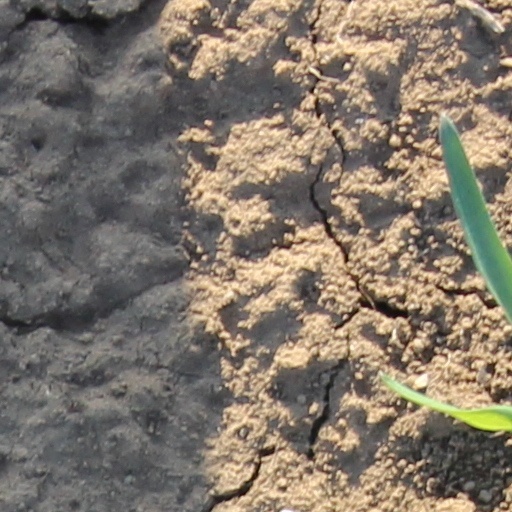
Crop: wheat